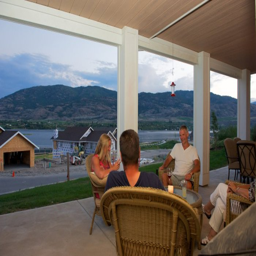
a glass of wine on the patio